Describe the emotion expressed in this image:  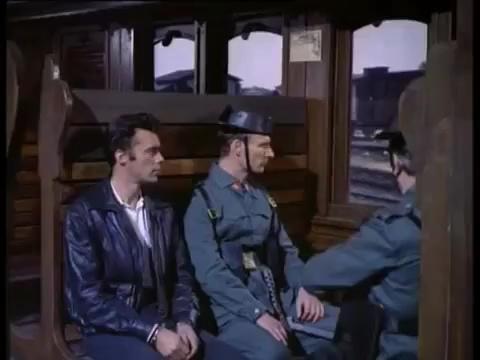
This person displays Pain, valence and arousal with low intensity.